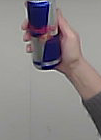
Product: redbull_energydrink